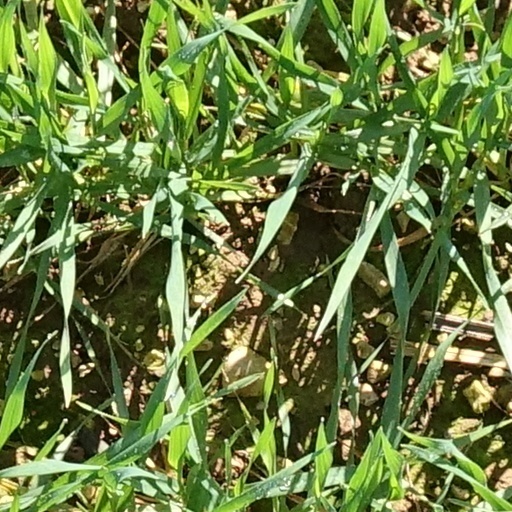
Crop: wheat